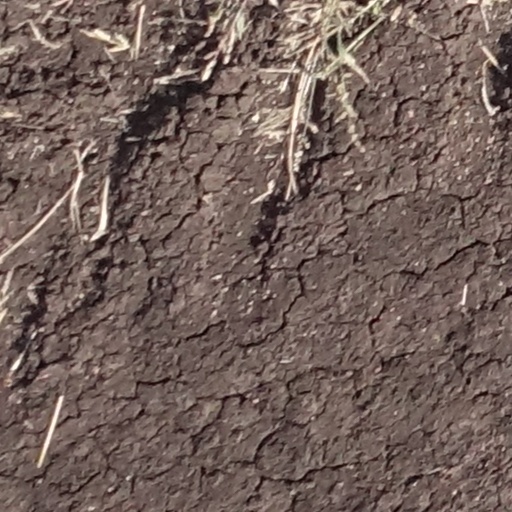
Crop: sorghum